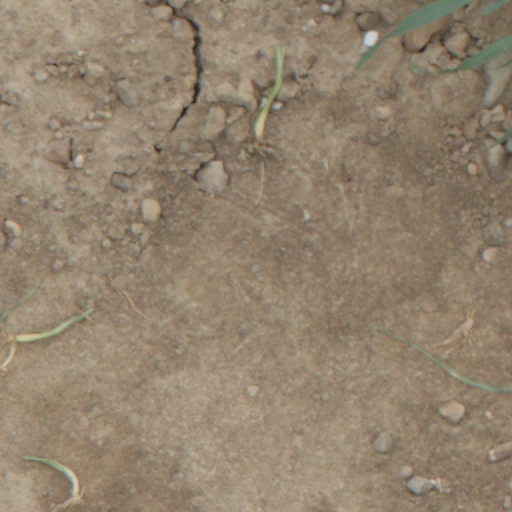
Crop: wheat